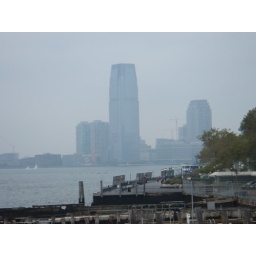
The GoldMan sachs building in New Jersey as viewed from Hudson river en route to Staten Island